Stabilimento Tecnico Triestino

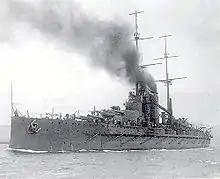
, a dreadnought built by STT for the Austro-Hungarian Navy in 1911

Stabilimento Tecnico Triestino had its origins in a private shipyard founded by Gaspare Tonello at San Marco, on the coastline west of Trieste, in 1838. In 1857, the shipyard was merged with a local manufacturer of marine engines to become STT. A second shipyard was also acquired, at San Rocco near the town of Muggia just south of Trieste.